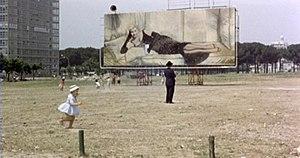
Boccace 70Italiano: Boccaccio '70
Boccace 70 est un film franco-italien sorti en 1962 et regroupant trois ou quatre sketches selon les versions ou les pays :